Balboa Yacht Club

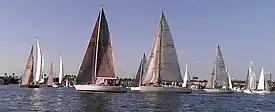
Beer can yachts at the start of a race

The Balboa Yacht Club is the home of many national and international regattas each year, featuring some of the most predominate racing yachts in the Southern California area.